Marco I Sanudo

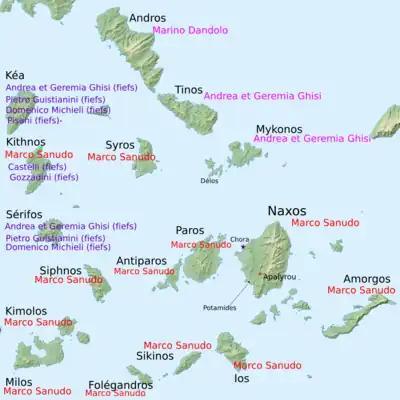
Repartition of the Aegean islands amongst the conquerors.

Guillaume Saint-Guillain, in an article published in 2006, after working on the many medieval chronicles and showing they are unreliable, uses documents produced by the contemporaries of Marco Sanudo. Thus, the archbishop of Athens, Michael Choniates, who had taken refuge from the Latin troops on Kea wrote at the end of 1208 or at the beginning of 1209 a letter to the Ecumenical Patriarch of Constantinople in which he refused to take charge of the vacant bishop seat of Paros-Naxos. It seems improbable that he would have fled the Latins in Athens to go into Latin-conquered lands on Naxos. In his poem "Théanô", he writes about the Greek resistance to the Latins. Reading that text, we can infer that the island he was living on, Kea, was not conquered at the time he wrote (1212). He suggests in the same poem a failed attempt of conquest of the Cyclades in 1205, but there is no mention of Marco Sanudo. It might then be necessary to suggest a later date for the conquest of the Cyclades by the Venetians.